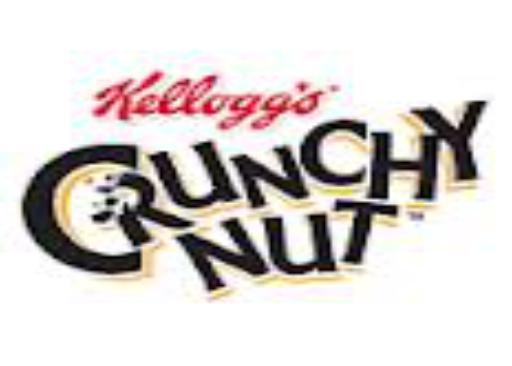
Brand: Crunchy Nut
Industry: Food